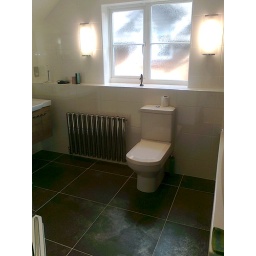
600 x 600 porcelian floor over ufh with 600 x 300 ceramic walls